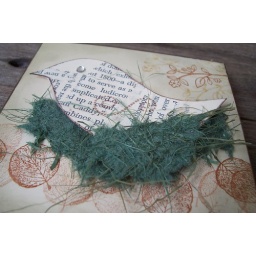
HA birds, tree &amp;amp; messages. HA joy borders. HA leaf. handmade paper (not by me!)